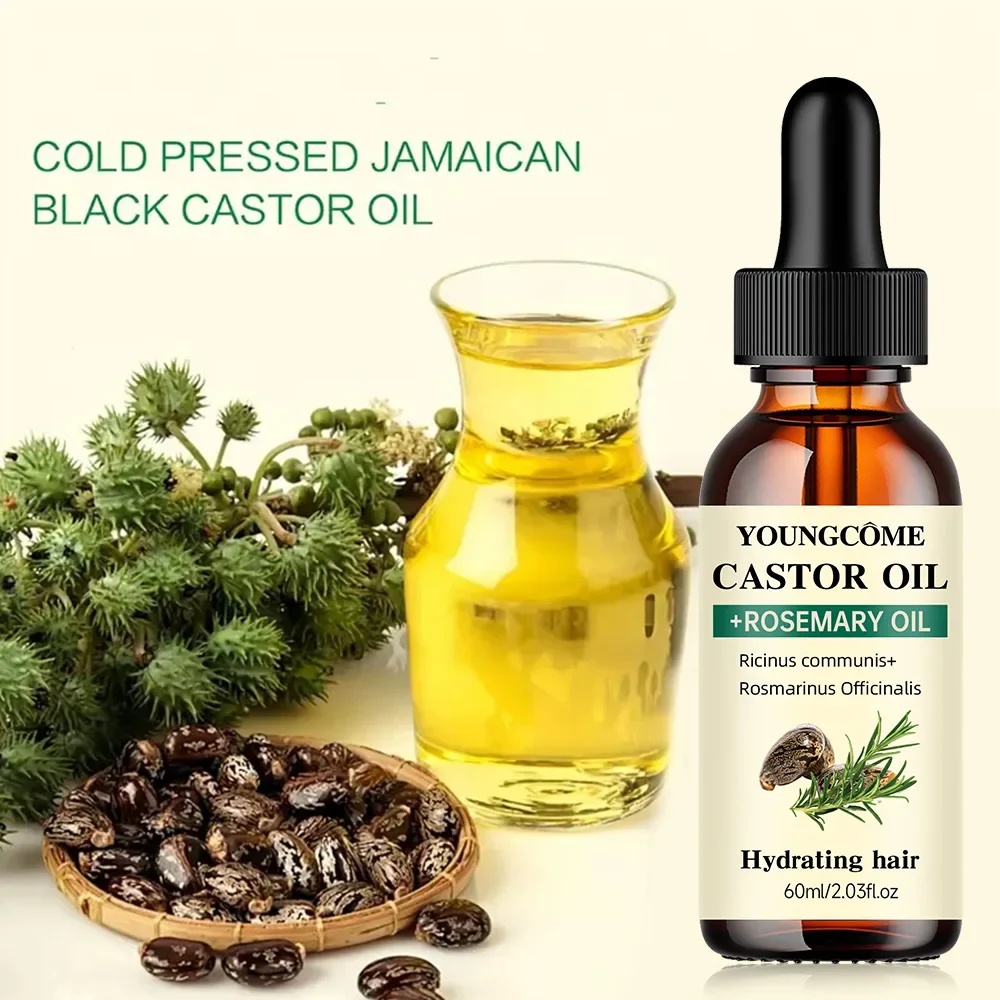
Mix Castor Oil and Rosemary Oil for Hair Growth
Brand: Purement ELLE
Category: Health & Beauty > Personal Care > Hair Care > Hair Loss Treatments